Bede's Death Song

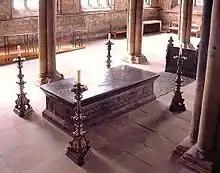
Bede's tomb in Durham Cathedral

Bede's Death Song is the editorial name given to a five-line Old English poem, supposedly the final words of the Venerable Bede. It is, by far, the Old English poem that survives in the largest number of manuscripts — 35 or 45 (mostly later medieval manuscripts copied on the Continent). It is found in both Northumbrian and West Saxon dialects.